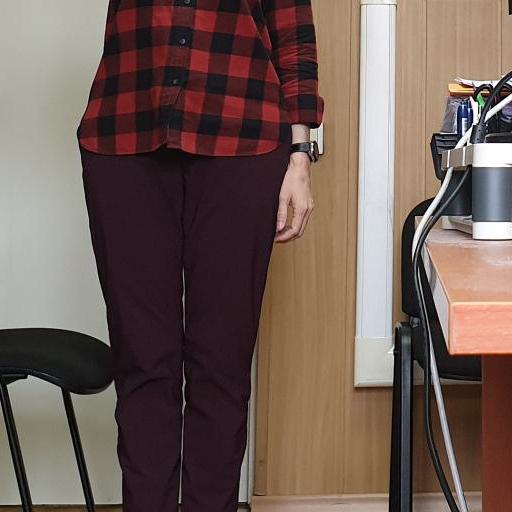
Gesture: no_gesture